Maria Chiara Acciarini

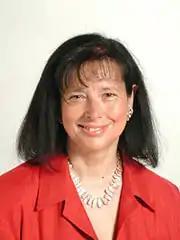

Acciarini was born in Torre Pellice on 1 October 1943. With degrees in economics and literature, she has been a teacher of legal and economic subjects and a principal in a high school. From 1988 to 1990, she was part of the secretariat of CGIL School in Turin. Later, she began her activity as an essayist, writing books on the education system and family memoirs. The granddaughter of Filippo Acciarini, a socialist journalist who died in Mauthausen on 2 March 1945, she is dedicated to studying the deportation to Nazi concentration camps; she is a member of the Board of Directors of the Foundation of Memory of Deportation and of the Technical Scientific Committee of the Presidency of the Council of Ministers for the realization of the new Italian exhibition path at Auschwitz. From 2019, she served as the chairperson of the National Committee for the celebrations of the centenary of the birth of Bianca Guidetti Serra (January 2019 - January 2022). As of October 2021, she is a member of the Board of Directors of the University of Turin.